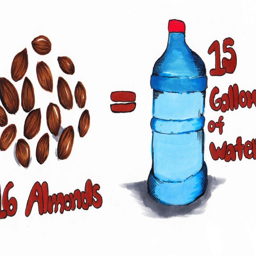
almonds takes gallons of water .